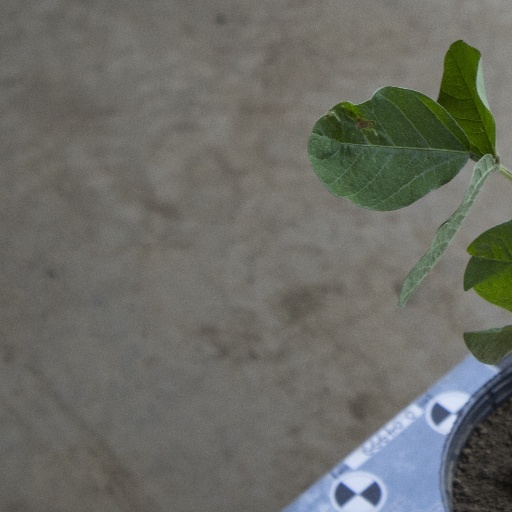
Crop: soybean